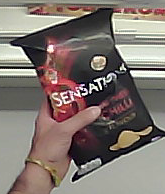
Product: lays_chill